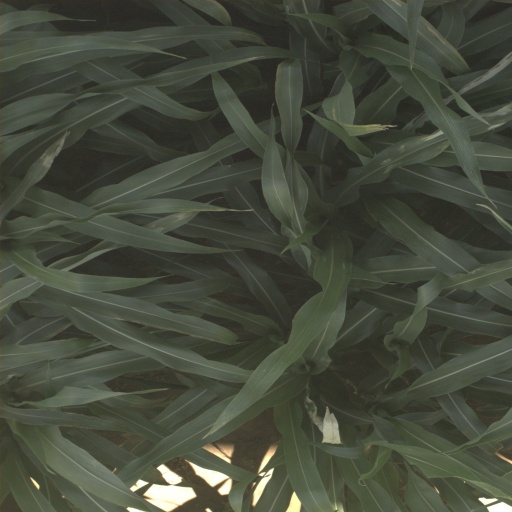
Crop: sorghum